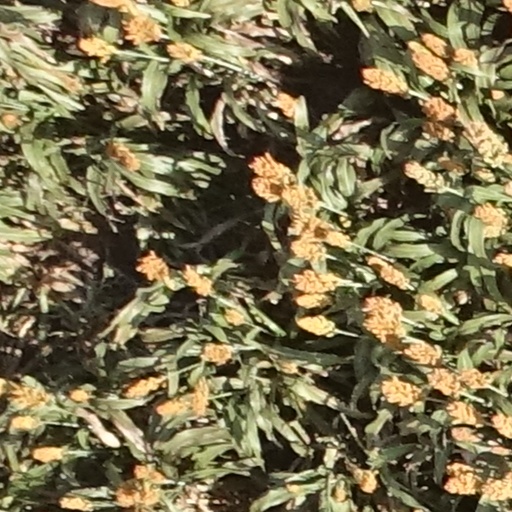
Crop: sorghum